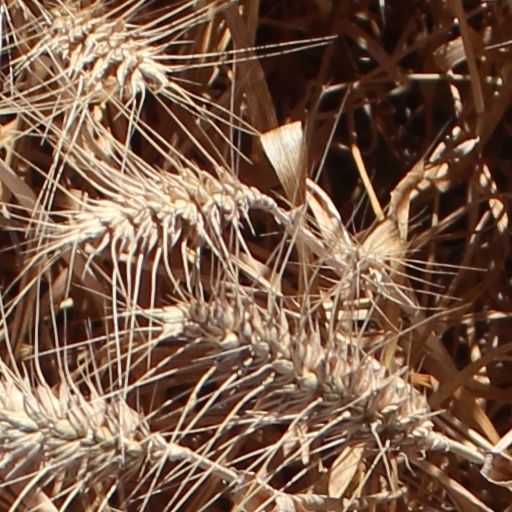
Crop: wheat